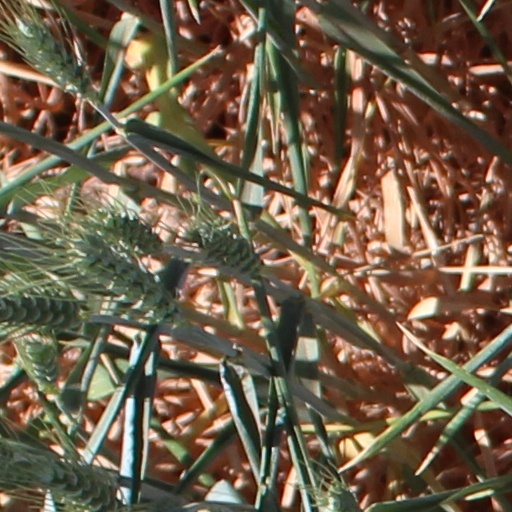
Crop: wheat